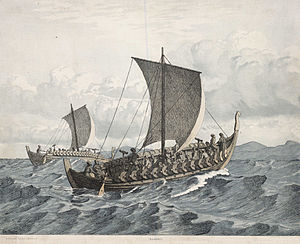
Karve (skib)
Illustration af to karver udstyret til krig.
Karve var en lille type langskib med et bredt skrog, der til en vis grad minder om transportskibet knarr. Karve-både blev brugt både i krig og til almindelig transport til mennesker, varer eller husdyr. De var i stand til at navigere på meget lavt vand, hvilket var en fordel både til plyndringstogter og til handel. Man kunne således sejle helt op på stranden. Karver havde et bredt skrog, der var 5 til 21 m langt, og havde plads til op til 16 årer.